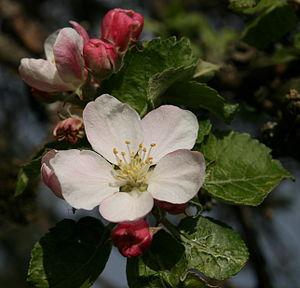
Fleur de la sorte de pomme Reinette grise française